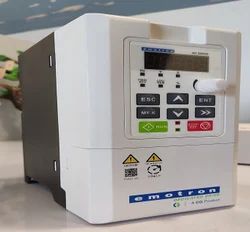
Label: VSR237P5_Emotron_Solar_Pump_Controller